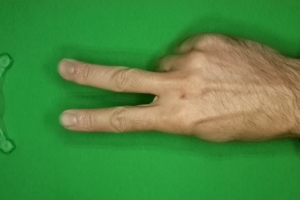
Label: scissors